Green percussion rifle

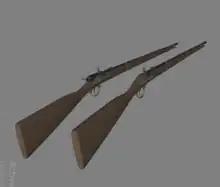
3D models of an Enfield 1853 and its adaptation, Green rifle. Pulling of the lever on the breechblock opens the top of the receiver for reloading.

Green percussion rifle was developed by the Green brothers of England between 1859 and 1860, with the aim of converting the existing British muzzle-loading rifles (mostly Pattern 1853 Enfield) into breechloaders (C.E. & J.Green's patent, No 2002 of July 12, 1862). An experimentally adapted Pattern 1853 Enfield rifle can be seen in Royal Armouries Museum in Leeds. While most of the early breech-loading rifles adopted after 1865 used integral metallic cartridges and had hinged breechblock (Snider-Enfield, Krnka, Wänzl, Springfield Model 1873) or falling block (Peabody, Martini-Henry) with firing pin, the Green system rifles had a primitive version of the bolt action, but they were loaded with a semi-integrated paper cartidge (without a primer), which was fired with the traditional percussion lock. A cylindrical breech block with a plug at the front end was moved in the square-shaped receiver of the rifle along the longitudinal axis by pulling a short horizontal lever at the rear end of the breech. By simply pulling the breechblock back, the chamber was opened and loaded with a semi-integrated paper cartridge (with powder and ball), after which it was closed by pushing the lever forward. Firing was done with percussion lock with an external hammer, which was manually cocked before each shot. When not in use, percussion cap was protected by a cover on a chain, so that it would remain in place during movement.